Brookline, Pennsylvania

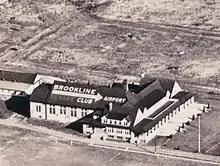
The Brookline Square Club and airport

The layout of the Brookline neighborhood spans between two historic train lines, one extant and one extinct. In 1904, the Philadelphia & Western (P&W) began to acquire properties west of Philadelphia to build a high-speed electric railroad from 69th Street in Upper Darby to Strafford. Today, this line is known as the Norristown High Speedline, or the M Line. In Haverford Township, these developments, including Brookline, followed Cobb's Creek. The P&W began operating in 1907. On the other side of Brookline along Darby Road was the Llanerch and Ardmore Trolley line, which opened in 1902. A.E. Mueller and Co., an active building firm in the Western Suburbs of Philadelphia, took advantage of the trolley line on Darby Road and the P&W line to develop the Brookline neighborhood. Advertisements boasted a trip from City Hall to Brookline in 22 minutes. The neighborhood was specifically marketed as a commuting suburb by "elevated subway route" to Center City, making it an early 20th-century example of a streetcar suburb. A bus service ran between these two train lines down the neighborhood's boulevard, Brookline Boulevard. The earliest development plan for Brookline dates to 1909. By May 1910, 30 houses had been completed. The development of Brookline was completed by the late 1920s and early 1930s.